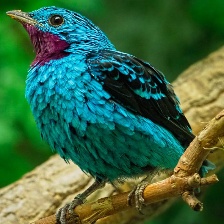
Species: SPANGLED COTINGA
Scientific name: COTINGA CAYANA